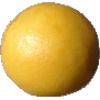
Label: white_grapefruit